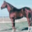
Label: horse